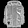
Label: Coat